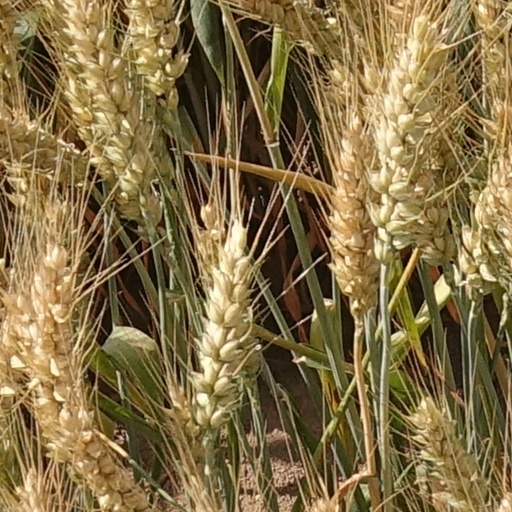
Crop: wheat